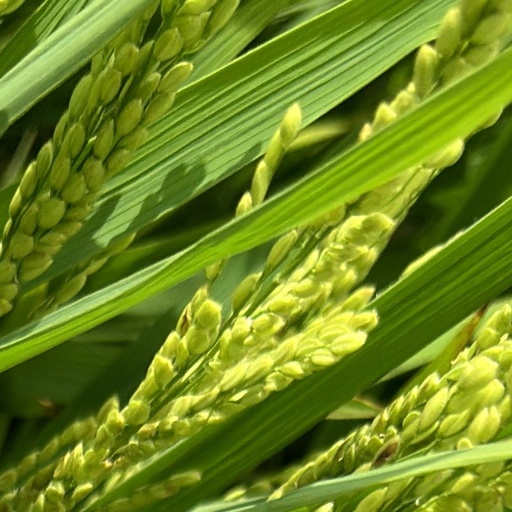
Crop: rice